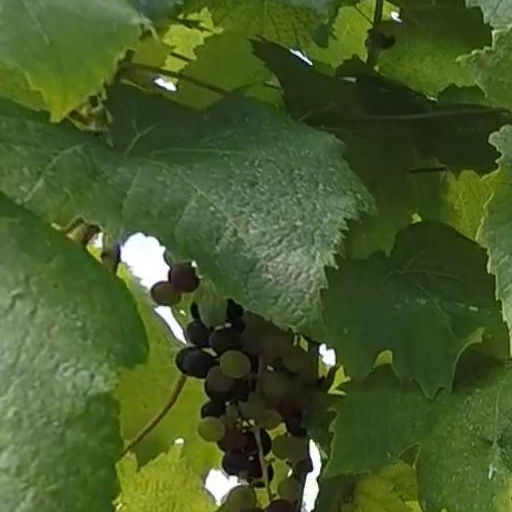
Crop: grape